Hugh Greenwood

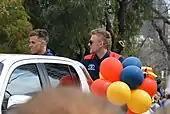
Greenwood (right) during the 2017 AFL Grand Final Parade

On 10 May 2017, the Crows promoted Greenwood to their senior list as possible cover for the concussed Tom Lynch, naming him as an emergency for their Round 8 clash. A week later, the Crows named Greenwood to make his debut on 20 May 2017 against the Brisbane Lions at the Gabba. In his debut, he kicked three first-half goals and finished with 15 disposals, two marks and nine tackles in helping Adelaide defeat Brisbane 140–60. Greenwood quickly became an important part of Adelaide's midfield and impressed in his first season at AFL level, having a mature body and kicking with high efficiency. He was a member of the Crows' 2017 Grand Final side.